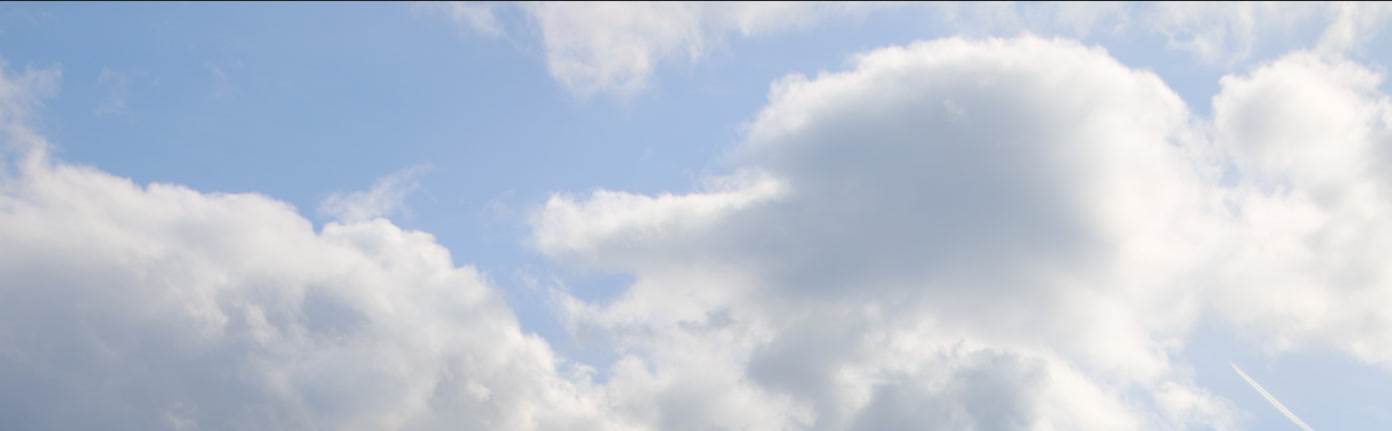
Cloud type: Cumulus